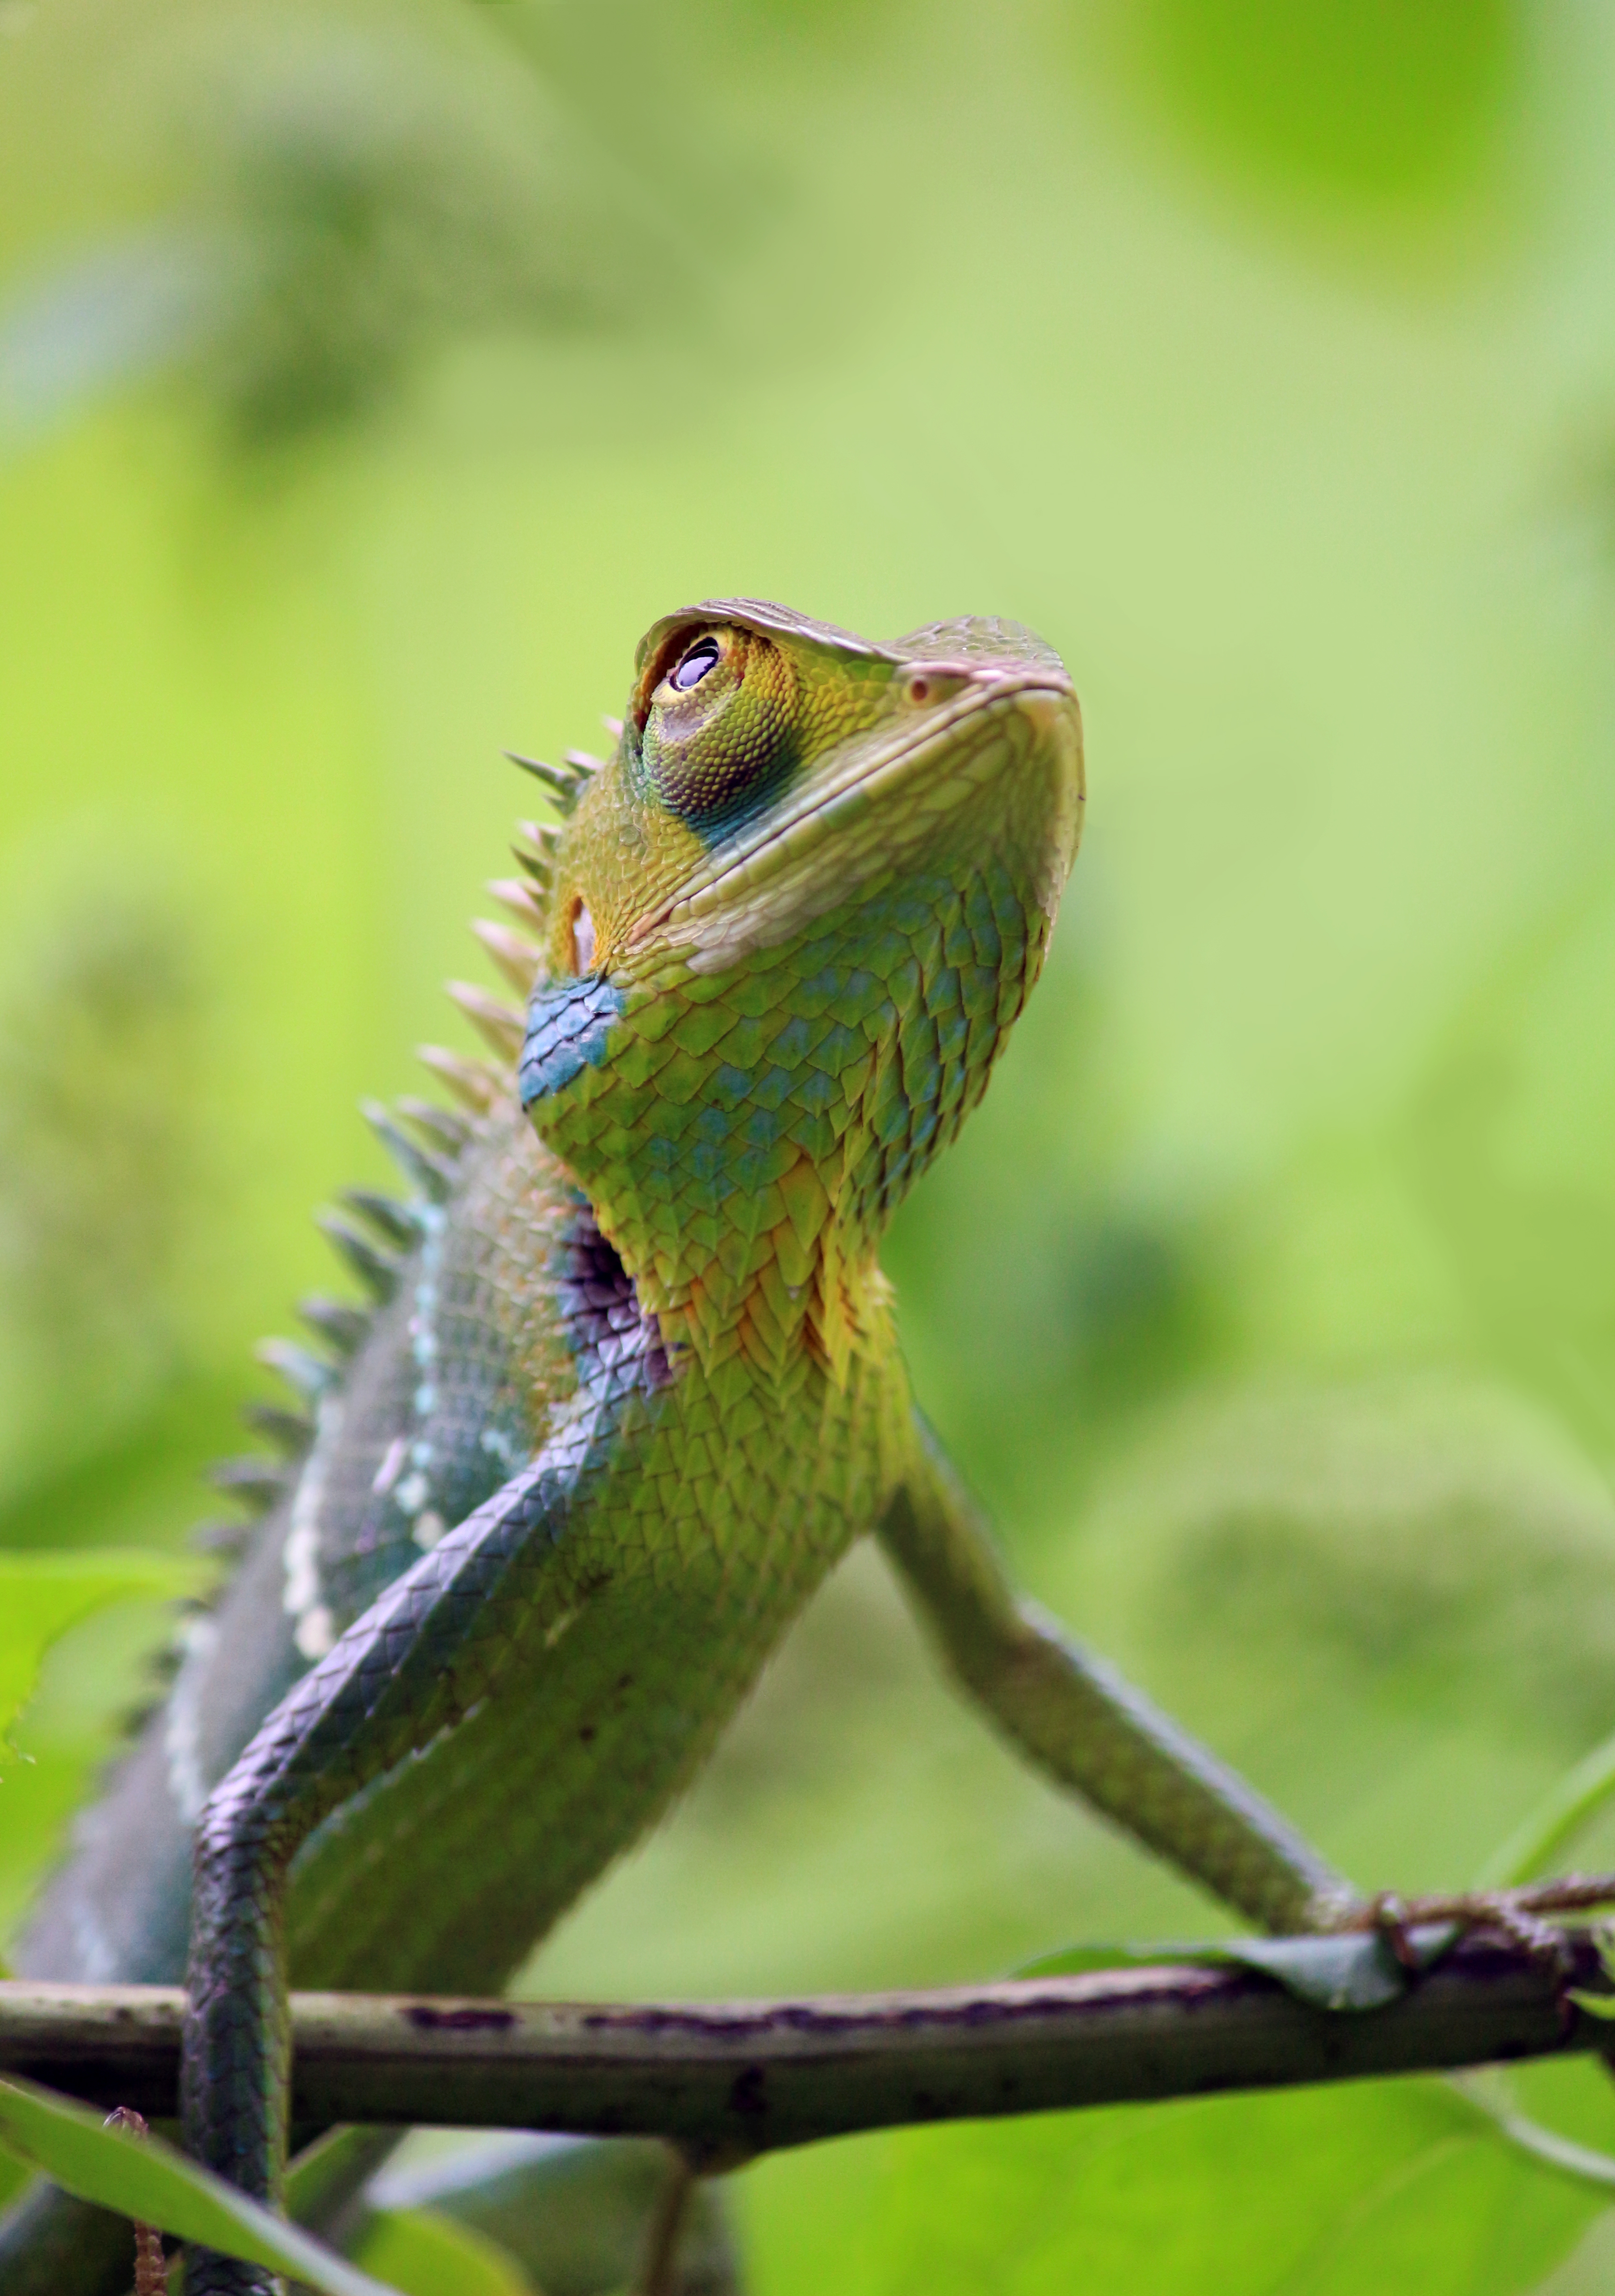
chameleon, animal, wild, wildlife, nature, colorful, cute, wallpaper, green, reptile, lizard, lacertidae, iguania, fauna, scaled reptile, lacerta, iguana, dactyloidae, african chameleon, green lizard, macro photography, organism, american chameleon, terrestrial animal